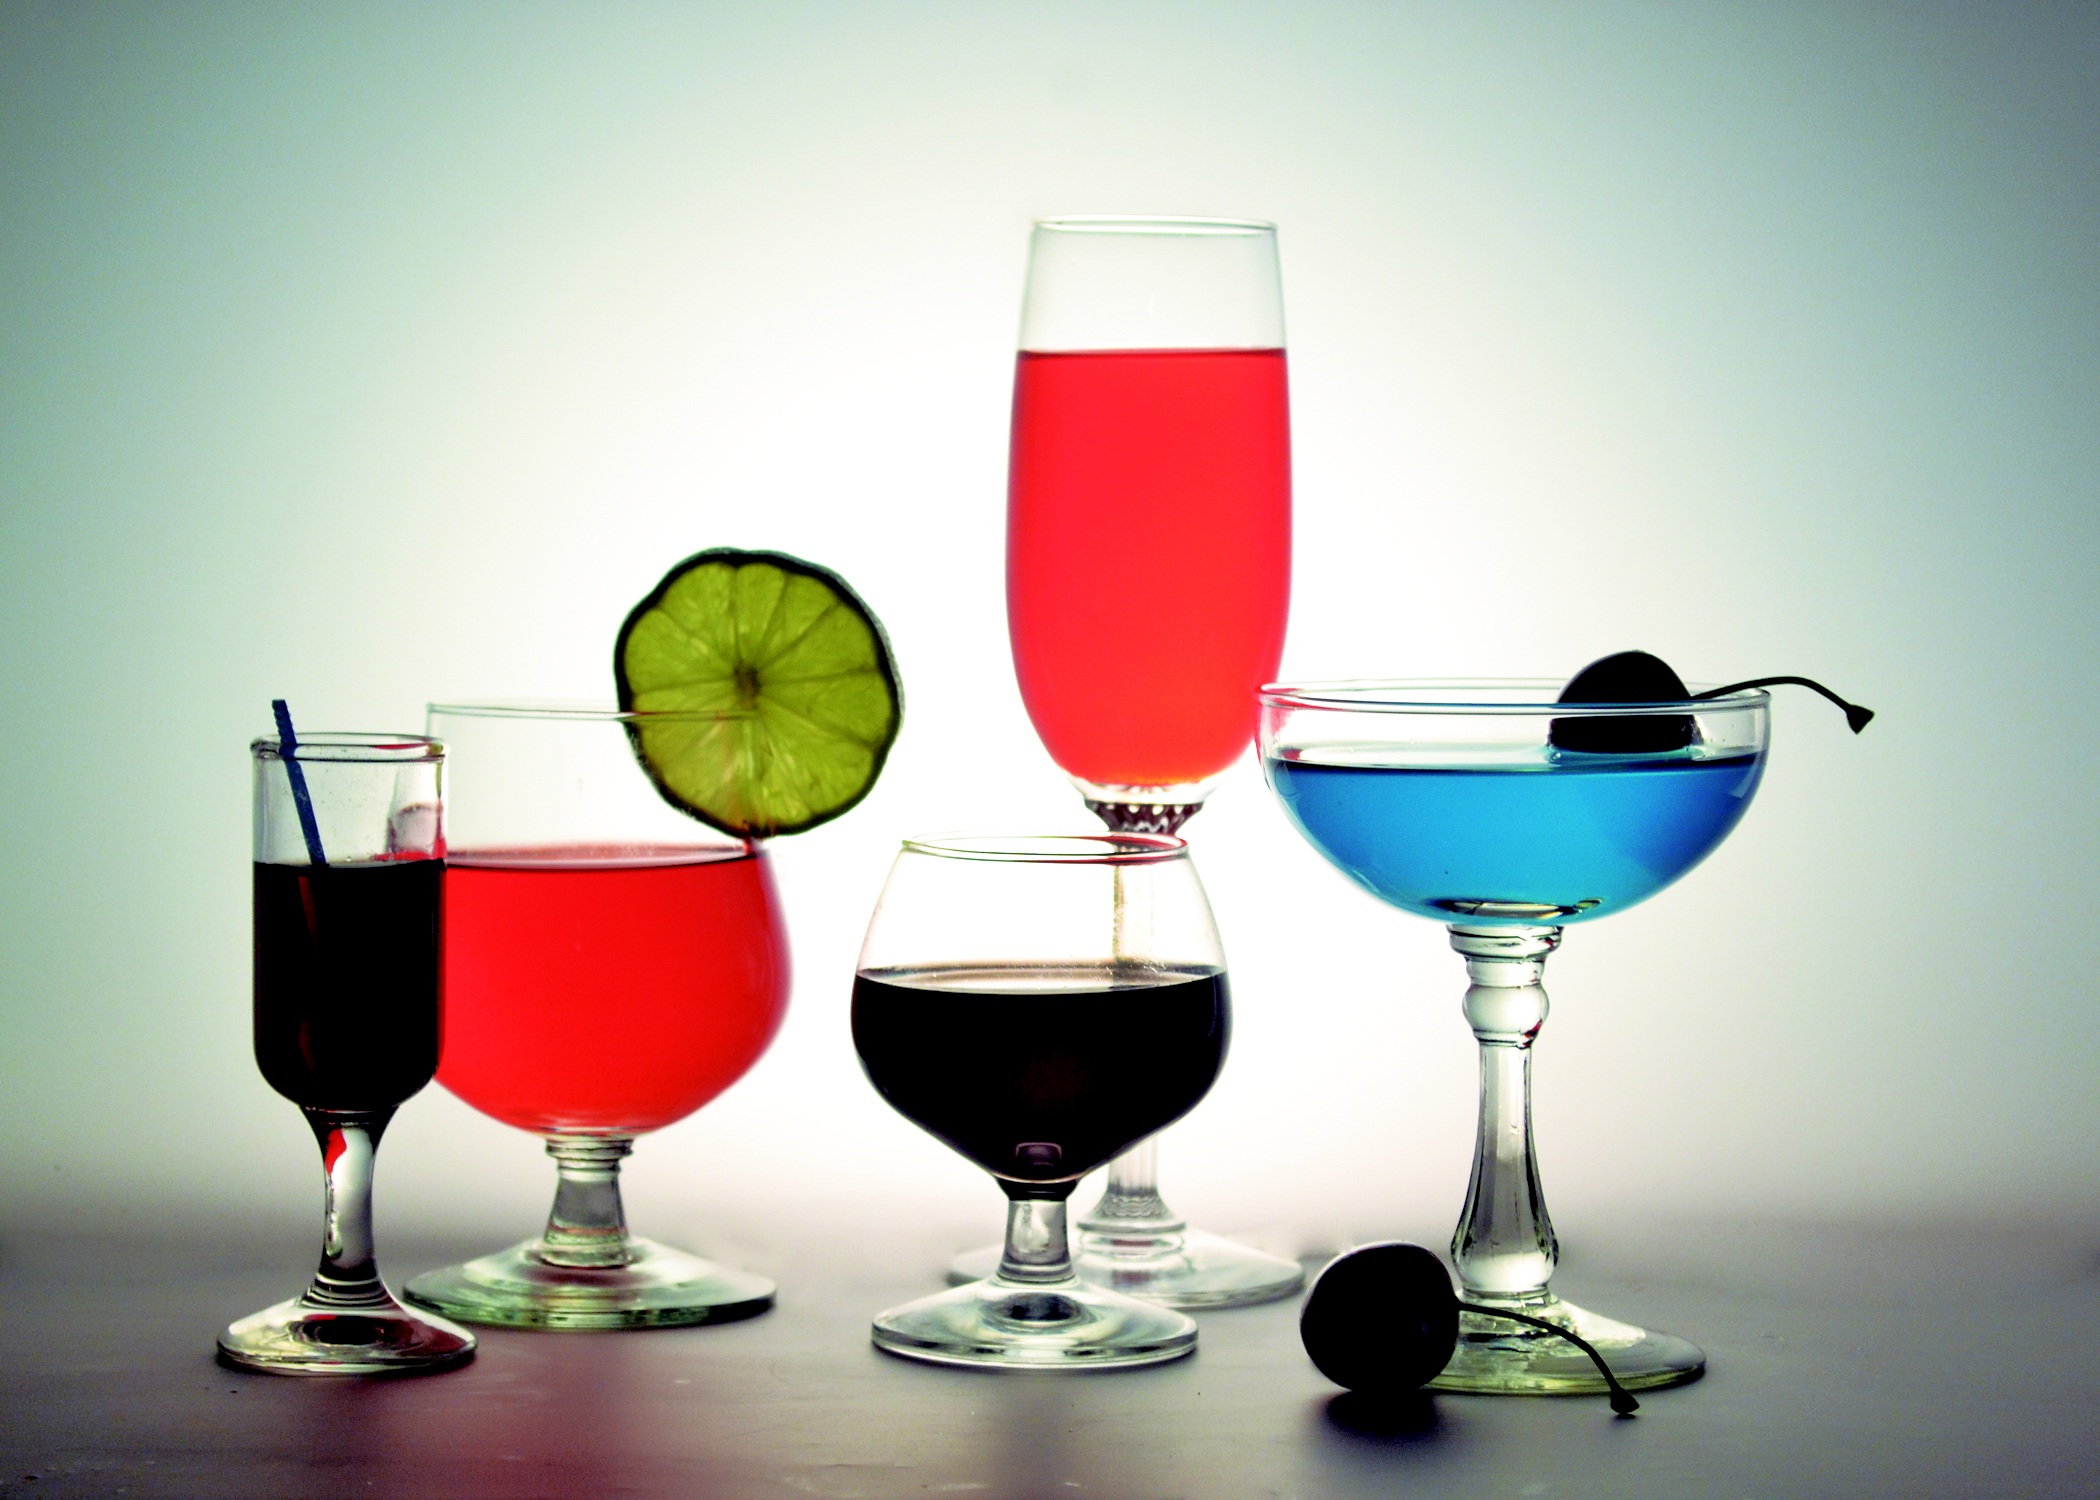
liquid, wine, glass, restaurant, bar, menu, beverage, drink, red wine, alcohol, cocktail, liquor, wine glass, brand, alcoholic, cups, glasses, drinks, stemware, alcoholic beverage, distilled beverage, drinkware